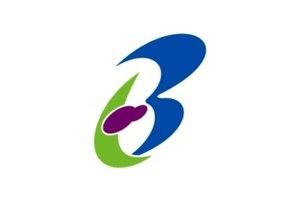
Bungotakada est une municipalité ayant le statut de ville dans la préfecture d'Ōita, au Japon. La ville a reçu ce statut en 1954.